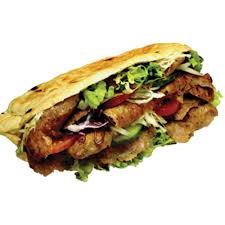
Yemek: kebap